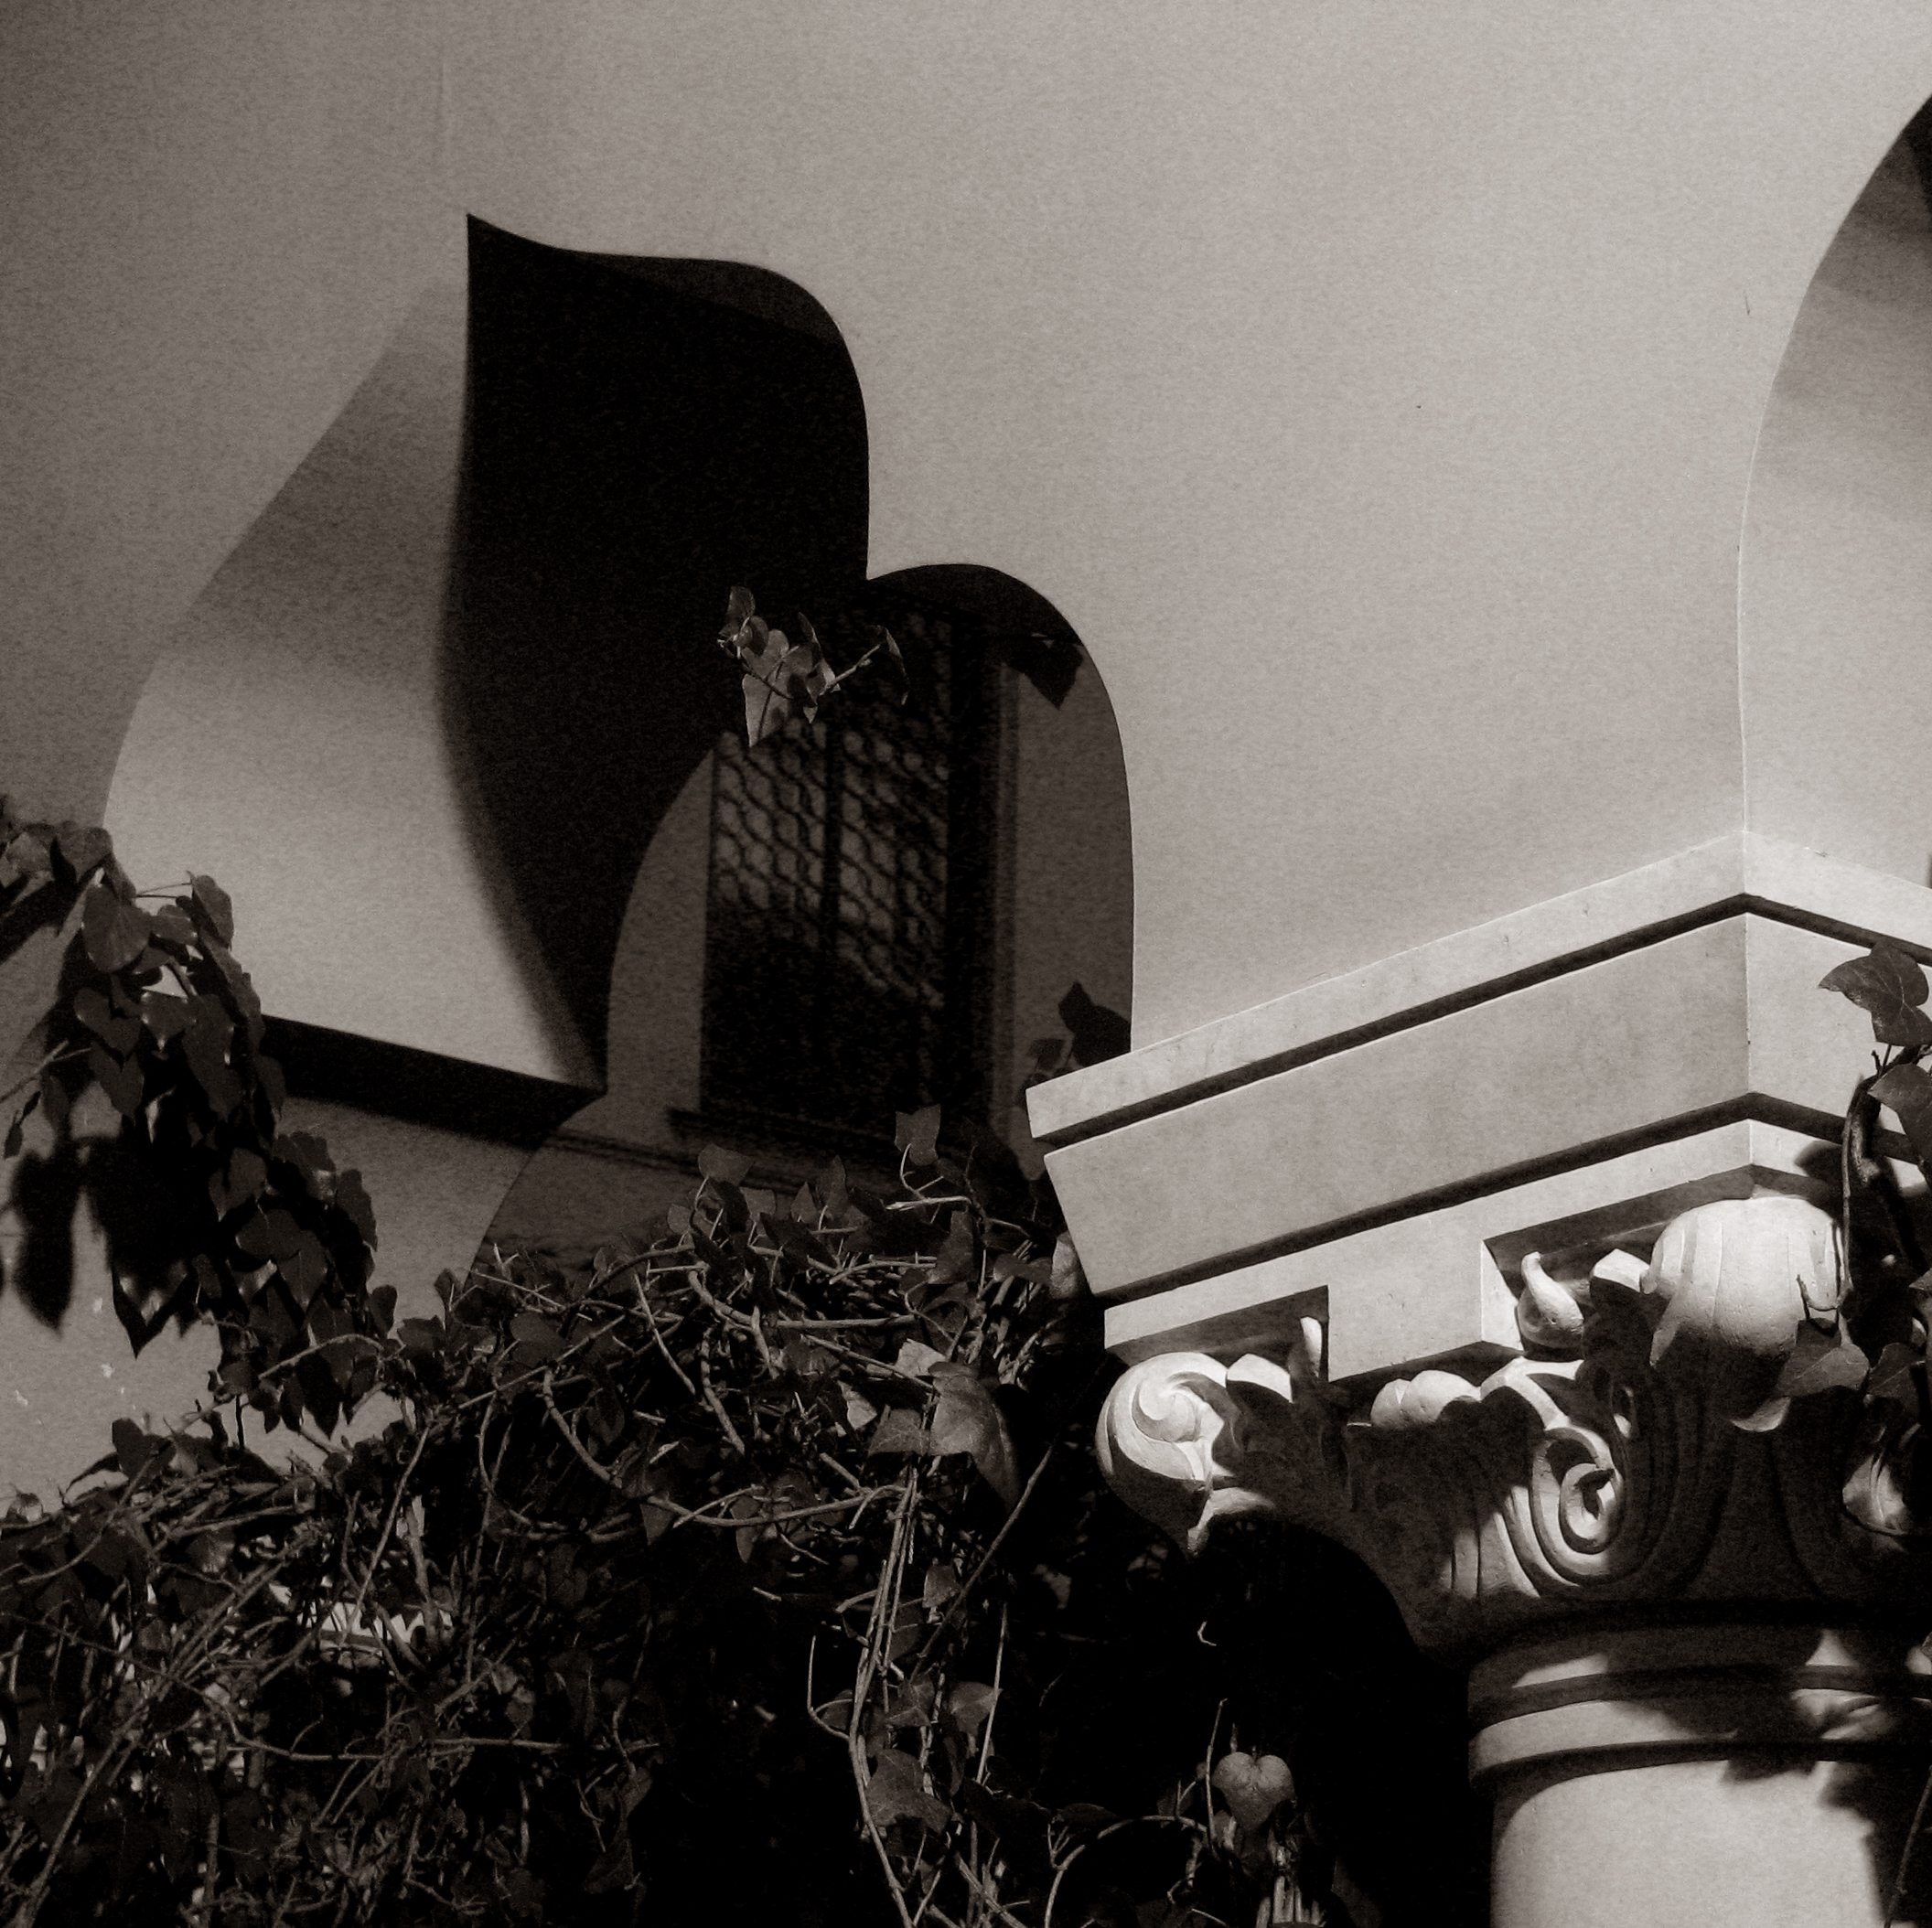
light, black and white, architecture, white, photography, building, monument, photo, architect, religion, darkness, church, black, monochrome, christian, photos, religious, de, courtyard, monastery, churches, photograph, iglesia, eglise, fotografie, christianity, romana, image, orthodox, eastern, shape, romania, bukarest, bucharest, rumania, roumanie, convent, bor, chiesa, biserica, arhitectura, orthodoxy, arhitect, romanian, ortodoxa, patrimoniu, ortodox, manastirea, manastire, ortodoxia, ortodoxie, ecclesiastical, bisericeasc, cladire, edificiu, bucuresti, curte, centrulvechi, lipscani, ionmincu, 1908, lmibiiaa19464, stavro, neoromanesc, stavropoleos, brancovenesc, bucarest, neoromanianstyle, rumana, romanianrevival, cre tinism, cre tin, monochrome photography